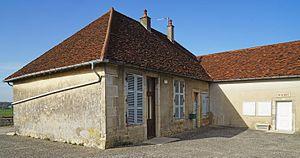
La maire-école de Tourmont.
Tourmont est une commune française située dans le département du Jura en région Bourgogne-Franche-Comté. Les habitants se noment les Tourmoniers et Tourmonières.